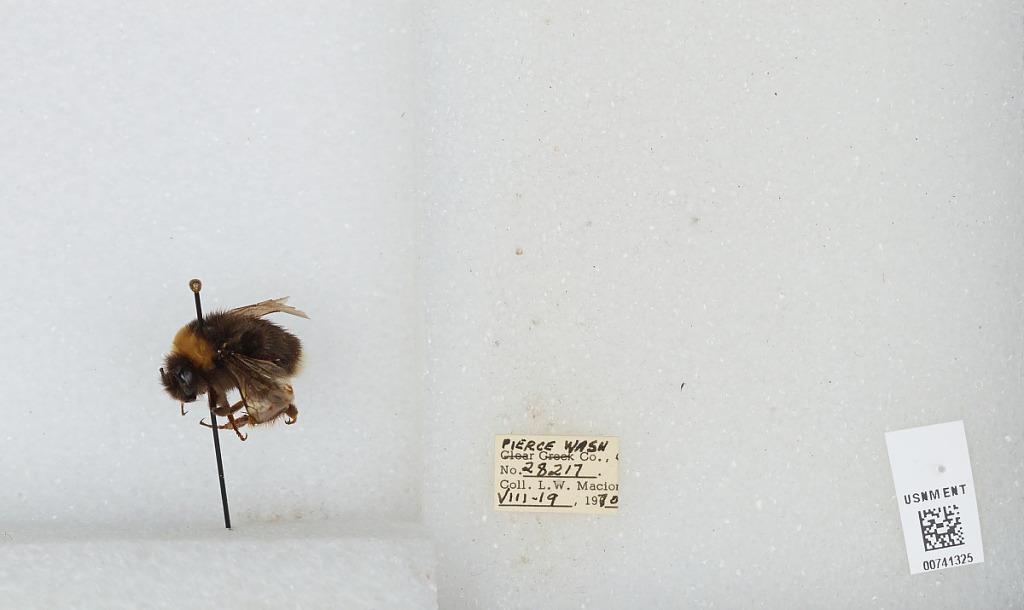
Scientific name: Bombus (Bombus) occidentalis Greene
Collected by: L. Macior
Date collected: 1970-8-19
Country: United States
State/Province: Washington
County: Pierce
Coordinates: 47.05, -122.12